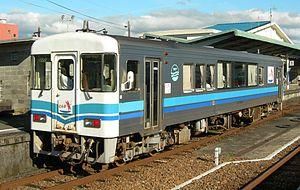
La Ligne Tosa Kuroshio Tetsudō Sukumo est une ligne de train japonaise exploitée par la société semi-public Tosa Kuroshio Railway opérant de Shimanto à Sukumo. La ligne se trouve entièrement dans la préfecture de Kōchi.
La Société des chemins de fer Tosa Kuroshio est une des entreprises japonaises sur le transport ferroviaire de passagers de troisième secteur. Elle exploite un réseau de voies ferrées couvrant une partie de l'île de Shikoku. Son siège social se trouve dans la gare de Nakamura à Shimanto. Son premier actionnaire est le gouvernement de la préfecture de Kōchi.